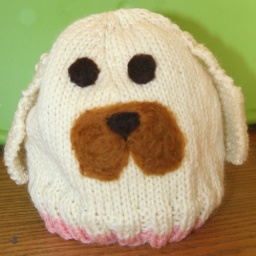
Here is the puppy hat in pink and cream.